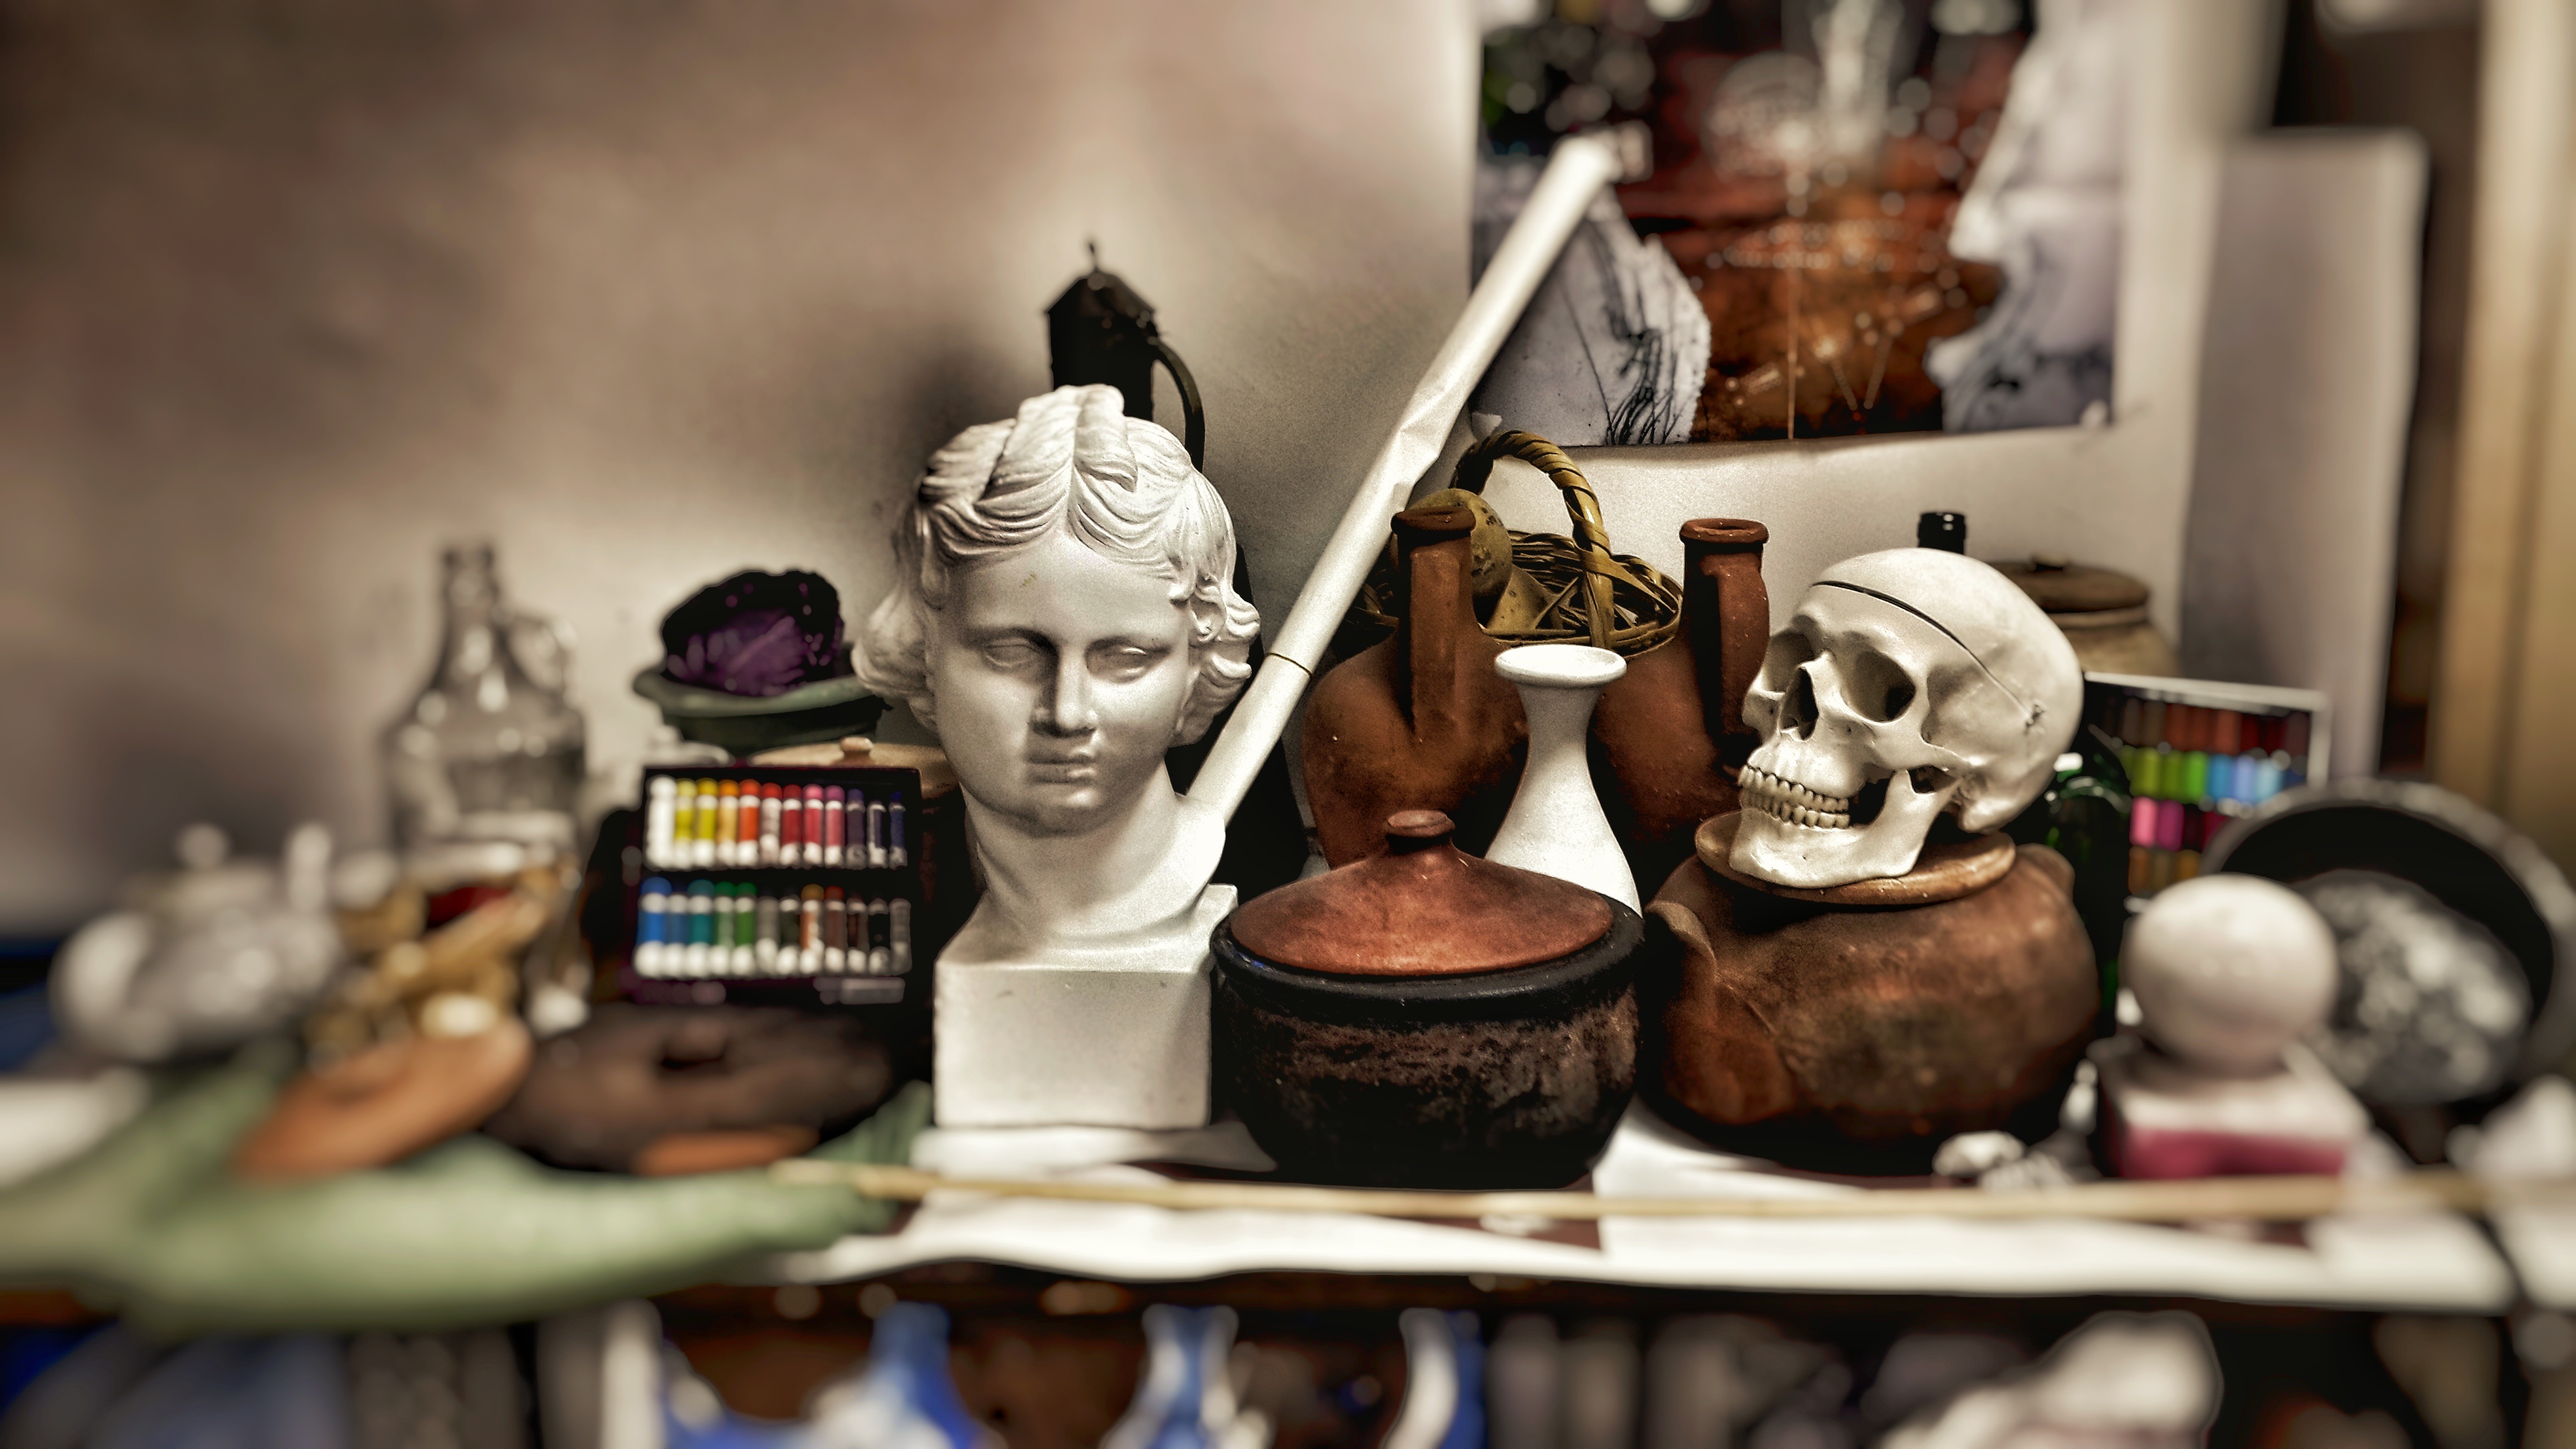
workshop, studio, skull, art, drawing, bust, eros, pots, baguio, gypsum, sense